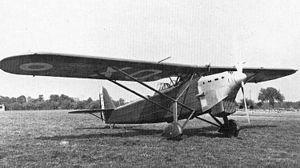
Fondée en 1921 aux Mureaux, la société Pélabon-Les Mureaux commença par remotoriser un Vickers Vimy pour la Compagnie des grands express aériens, compagnie aérienne appartenant également aux frères Pélabon. Avant de modifier des Breguet XIV destinés au marché civil. En 1929, elle absorba la société Société de constructions aéronautiques et navales Marcel Besson, produisant des hydravions. À la même époque André Brunet entreprit le développement de monoplans parasol entièrement métalliques. La famille de biplaces d’observation et de reconnaissance dérivée de l’ANF 110 fut produite en série pour l’Armée de l’Air.